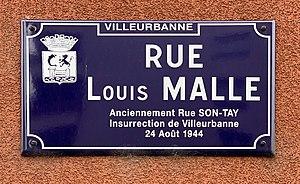
Plaque de la rue Louis Malle anciennement Rue Son-Tay où a débuté l'insurrection de Villeurbanne le 24 août 1944.
L'insurrection de Villeurbanne est un mouvement insurrectionnel visant à libérer la ville française de Villeurbanne de l'occupation allemande en 1944, du 24 au 26 août.